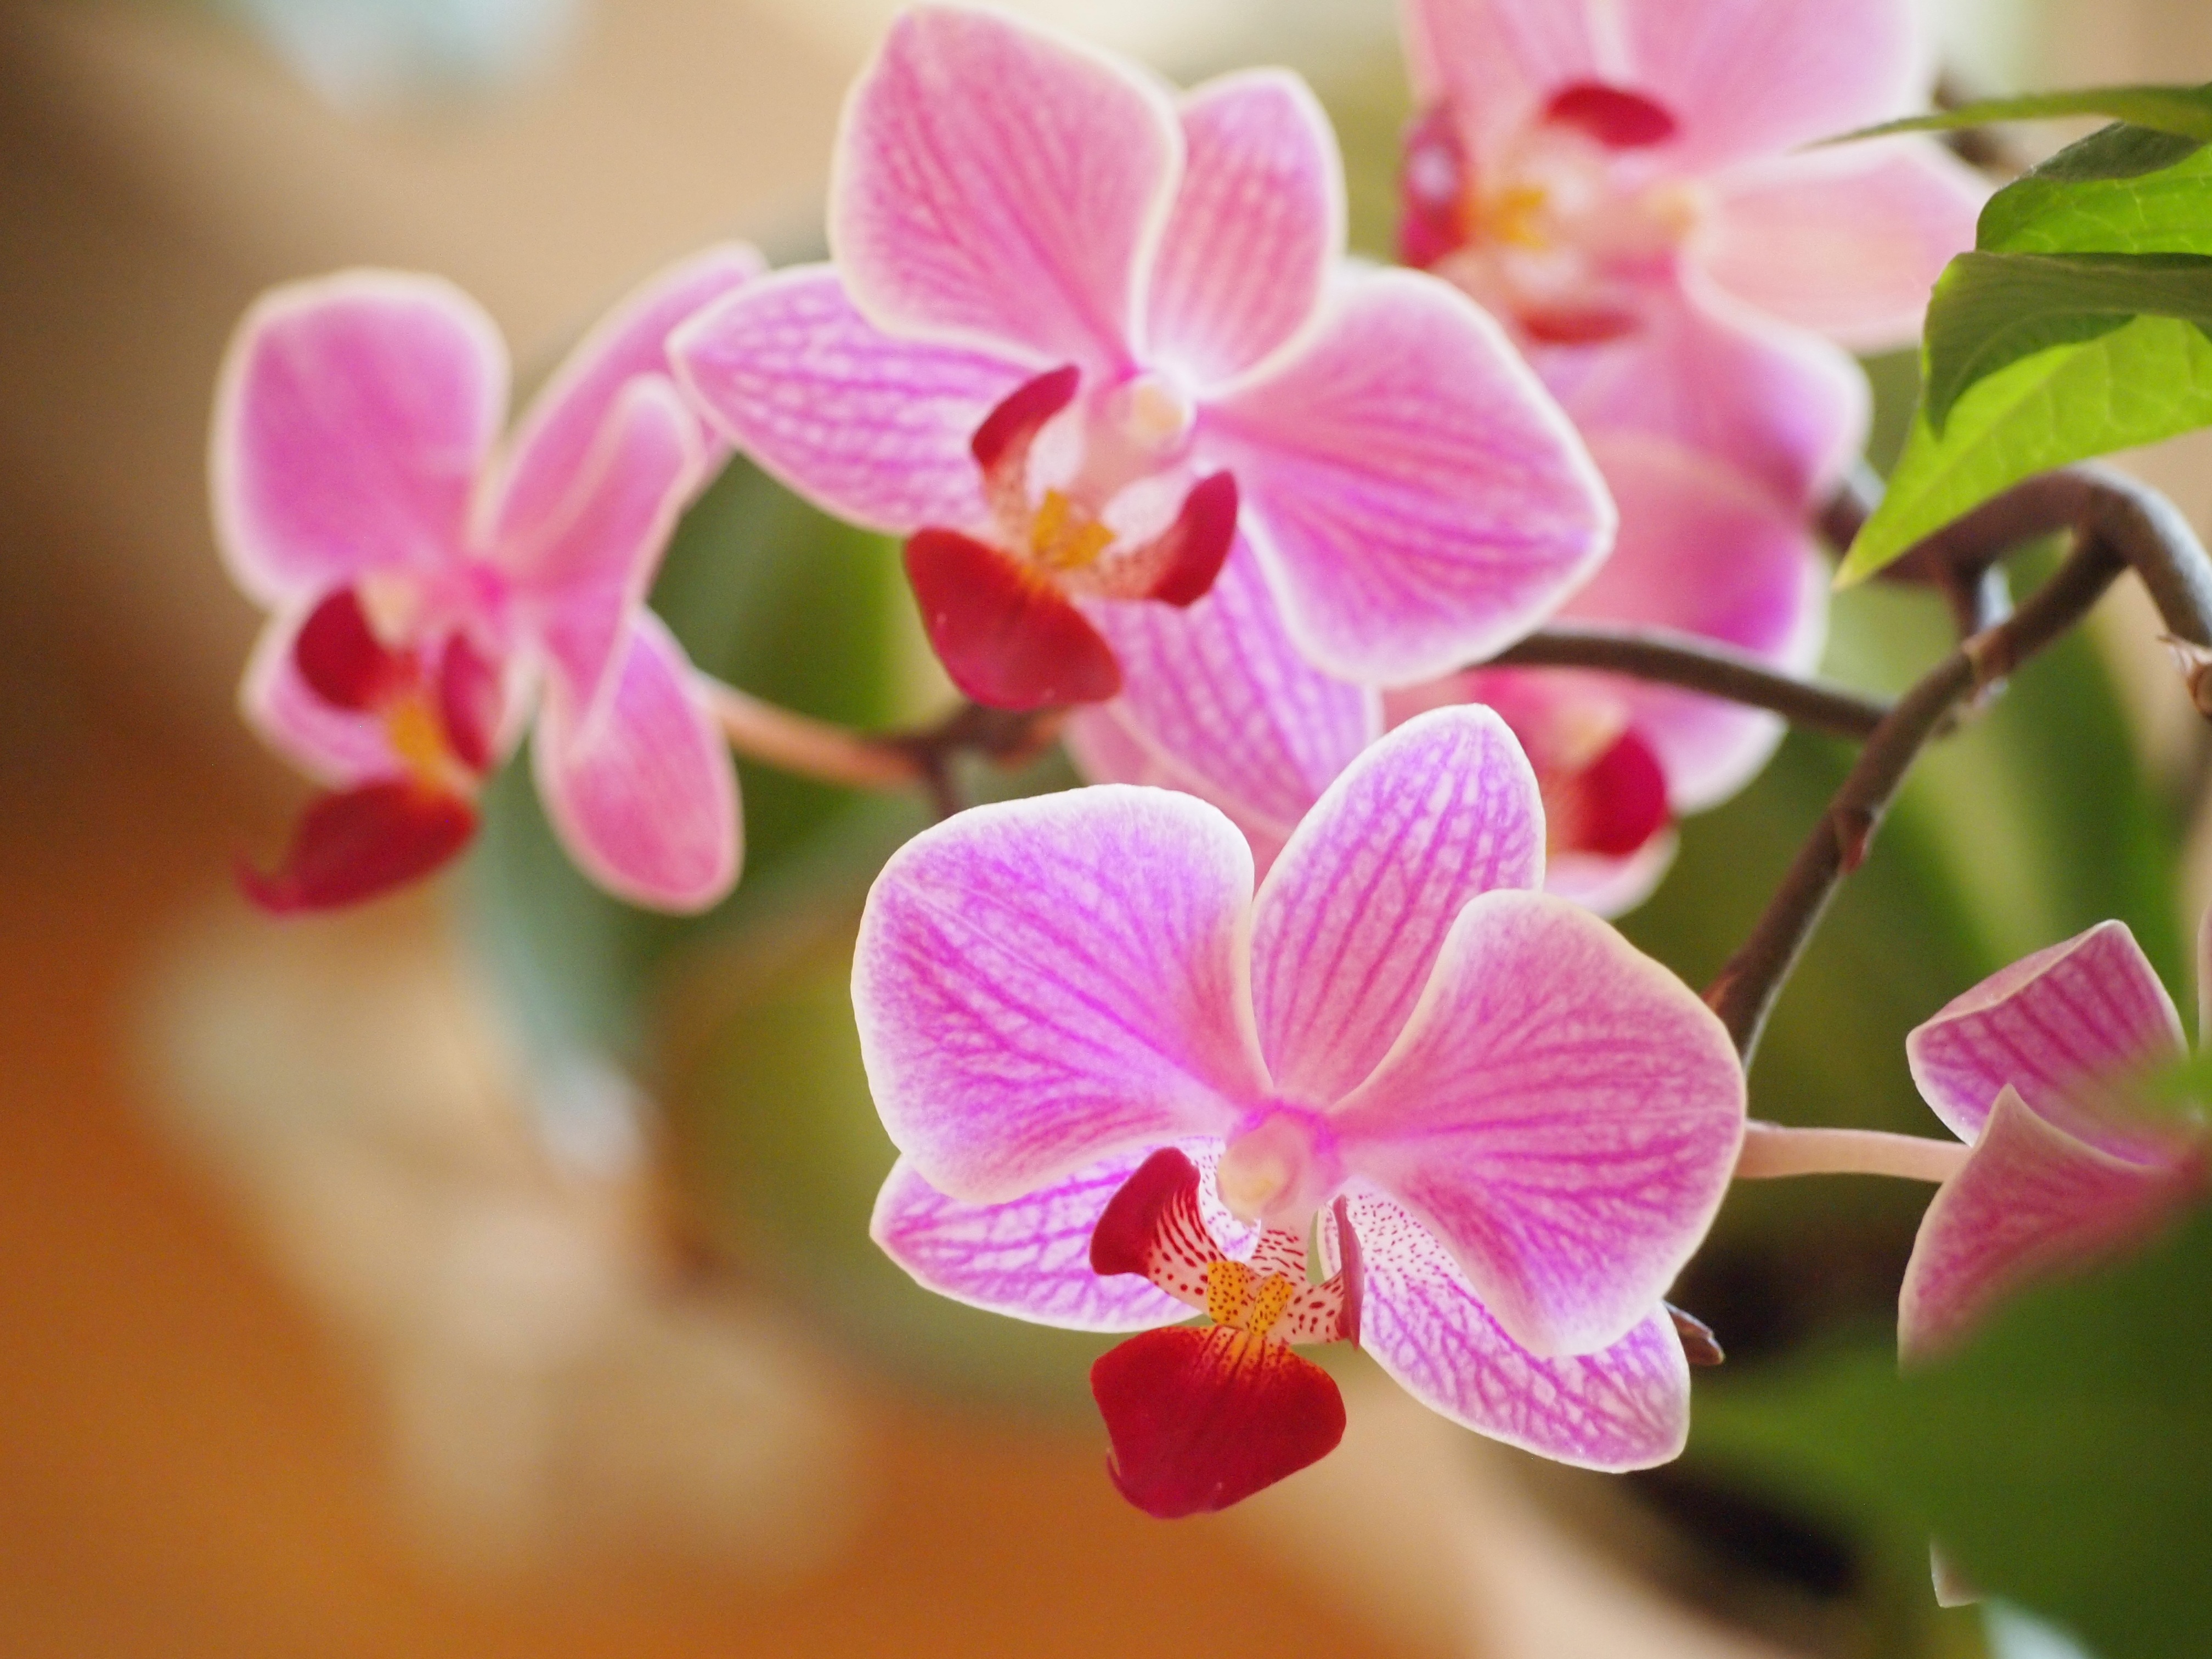
nature, blossom, plant, flower, purple, petal, botany, garden, pink, flora, plants, orchid, flowers, orchids, macro photography, flowering plant, cattleya, dendrobium, land plant, moth orchid, christmas orchid, cattleya labiata, phalaenopsis equestris